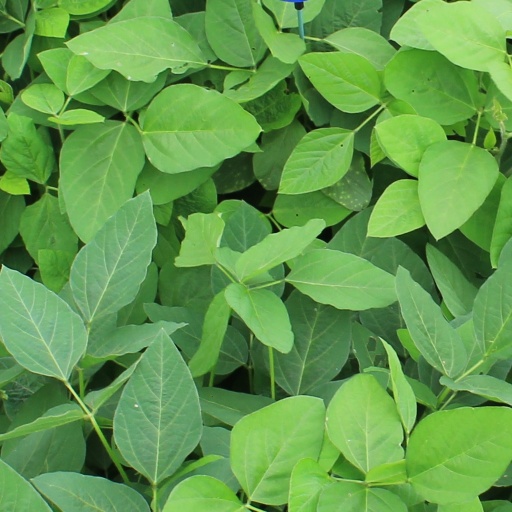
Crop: soybean